Ford small block engine

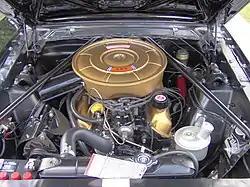
A 289 Ford small-block V8 in a 1965 Ford Mustang

The V8 was introduced in April 1963, carrying the Challenger name over from the 260 and replacing it as the base V8 for full-sized Fords.